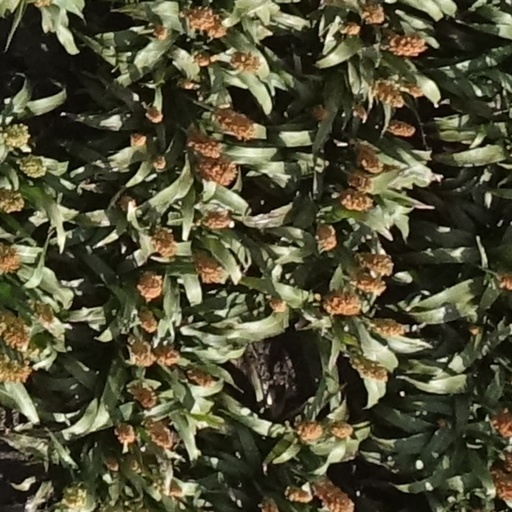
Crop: sorghum